Louise Sherwood McDowell

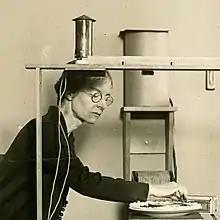
adjusting an experiment at Wellesley.jpg

Louise Sherwood McDowell (29 September 1876 - 6 July 1966) was an American physicist and educator. She spent most of her career as a professor of physics at Wellesley College and is best known for being one of the first female scientists to work at the United States Bureau of Standards, now the National Institute of Standards and Technology.